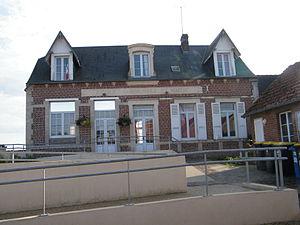
Mairie.
Solente est une commune française située dans le département de l'Oise en région Hauts-de-France.